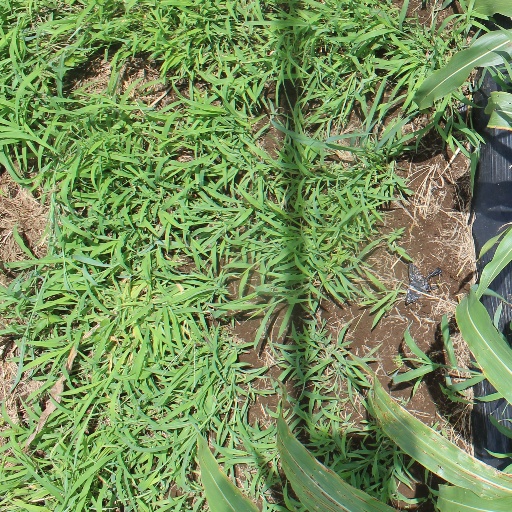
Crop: sorghum